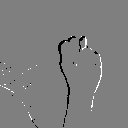
ASL letter: n